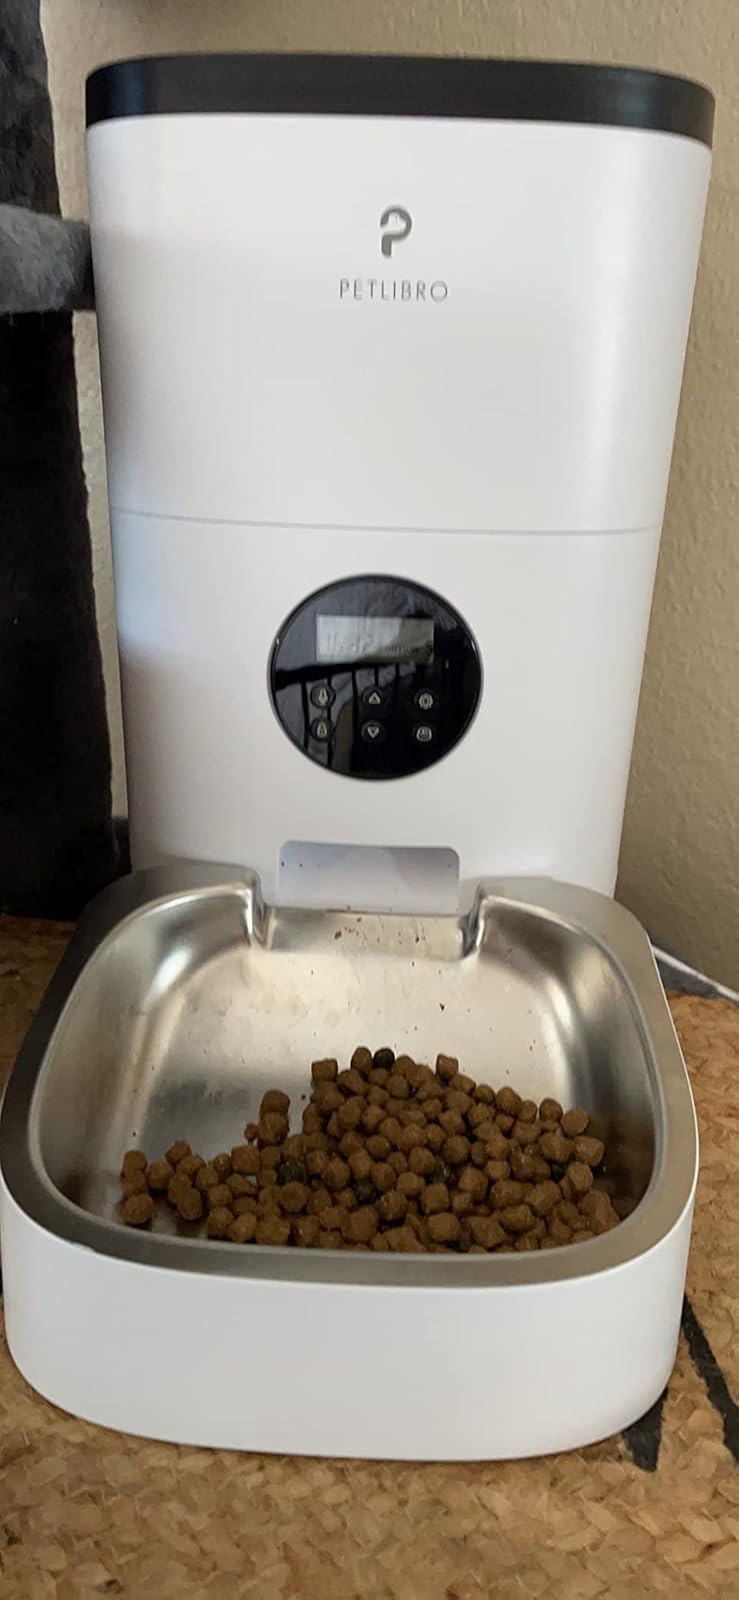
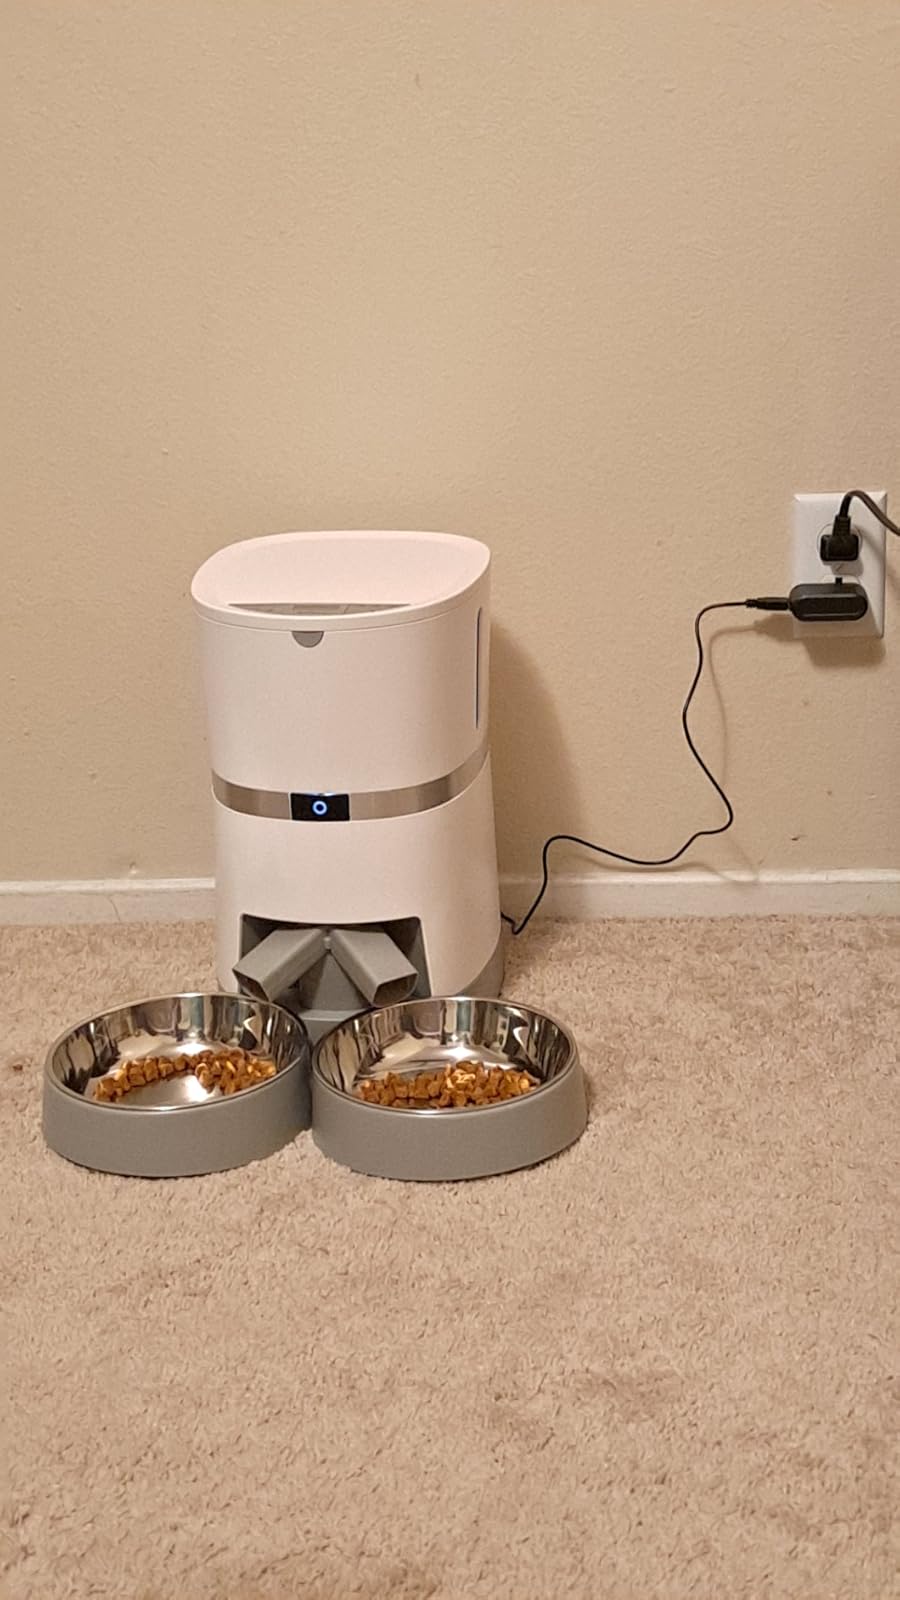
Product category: items_feeder
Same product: no